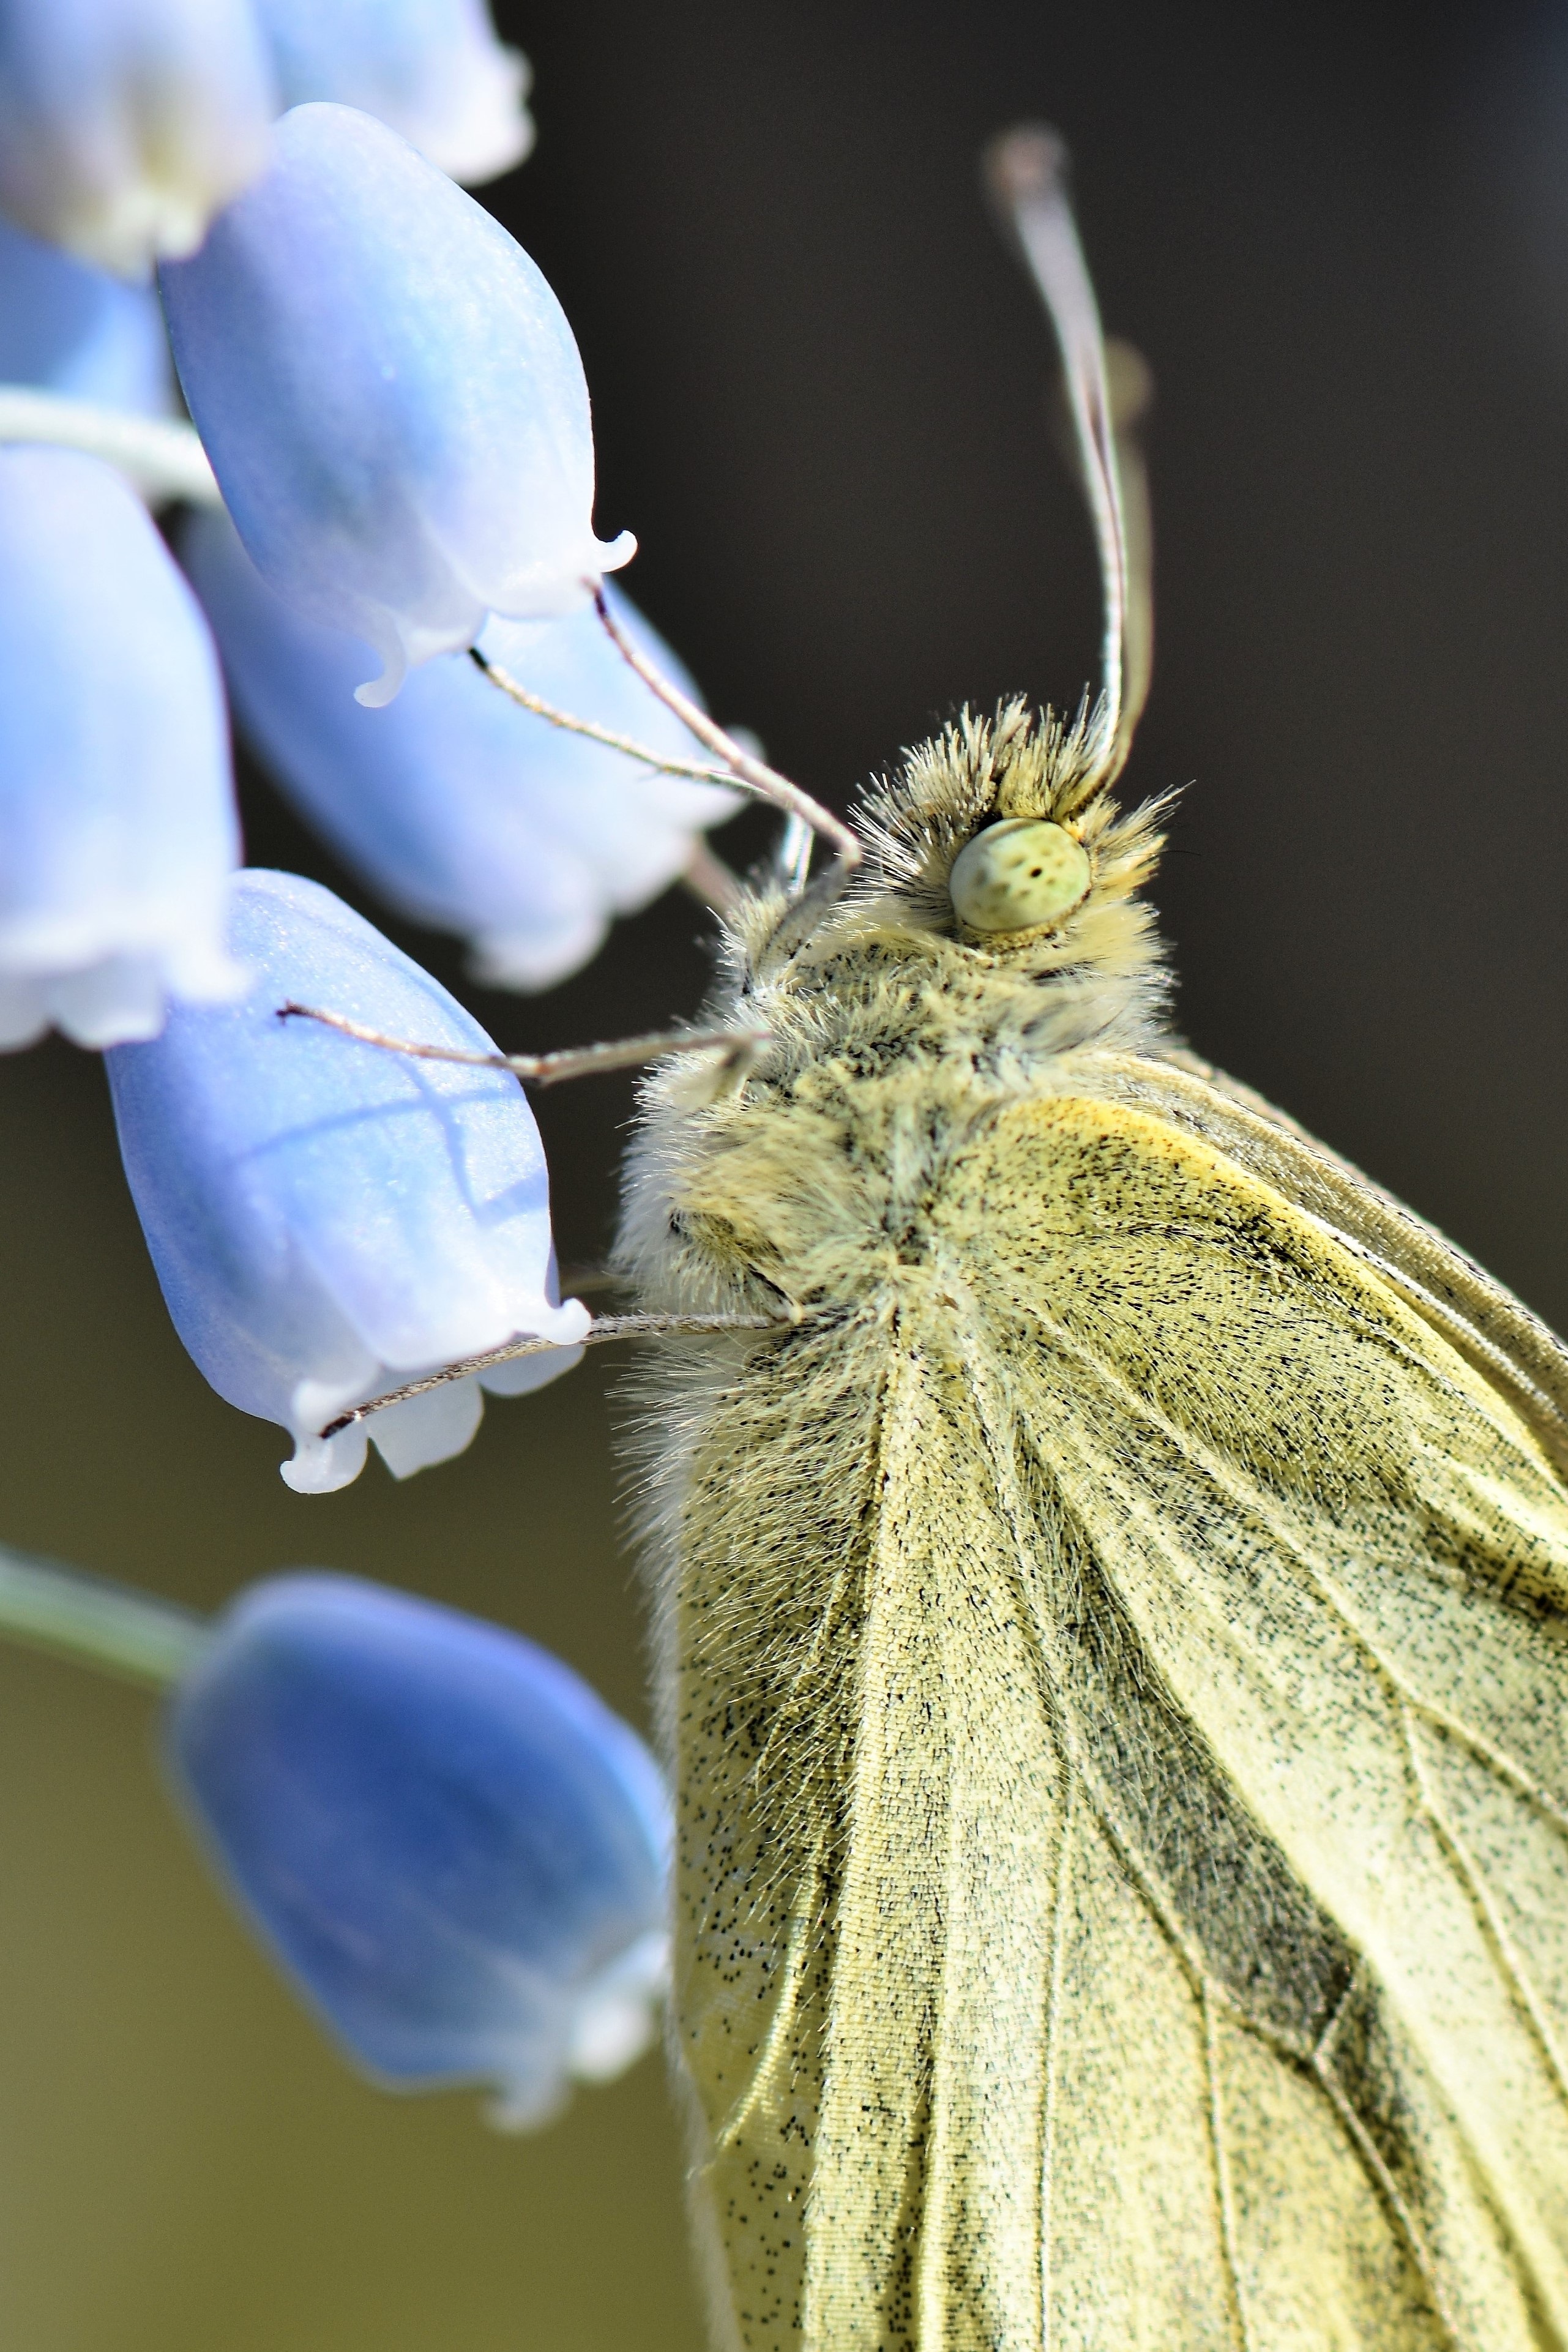
nature, wing, photography, flower, animal, fly, spring, insect, blue, butterfly, yellow, close, flora, fauna, invertebrate, close up, hyacinth, nectar, macro photography, arthropod, gonepteryx rhamni, moths and butterflies